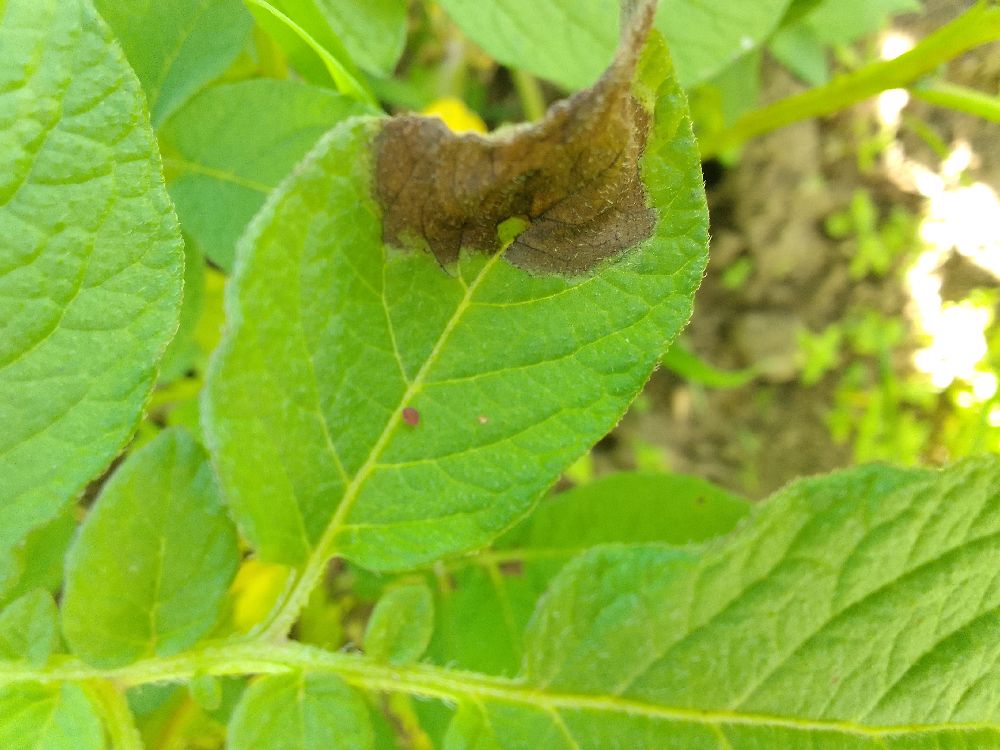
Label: Late blight